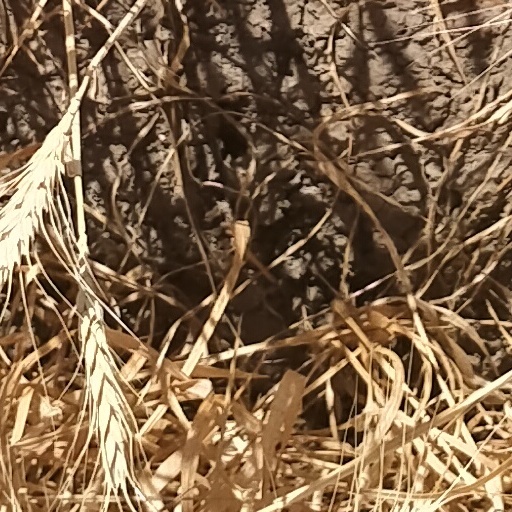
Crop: wheat